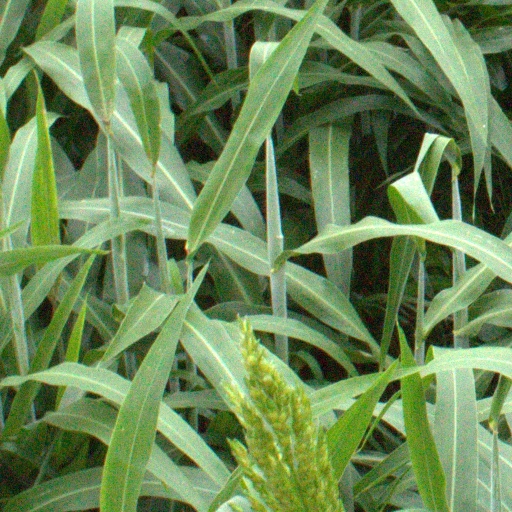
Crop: sorghum